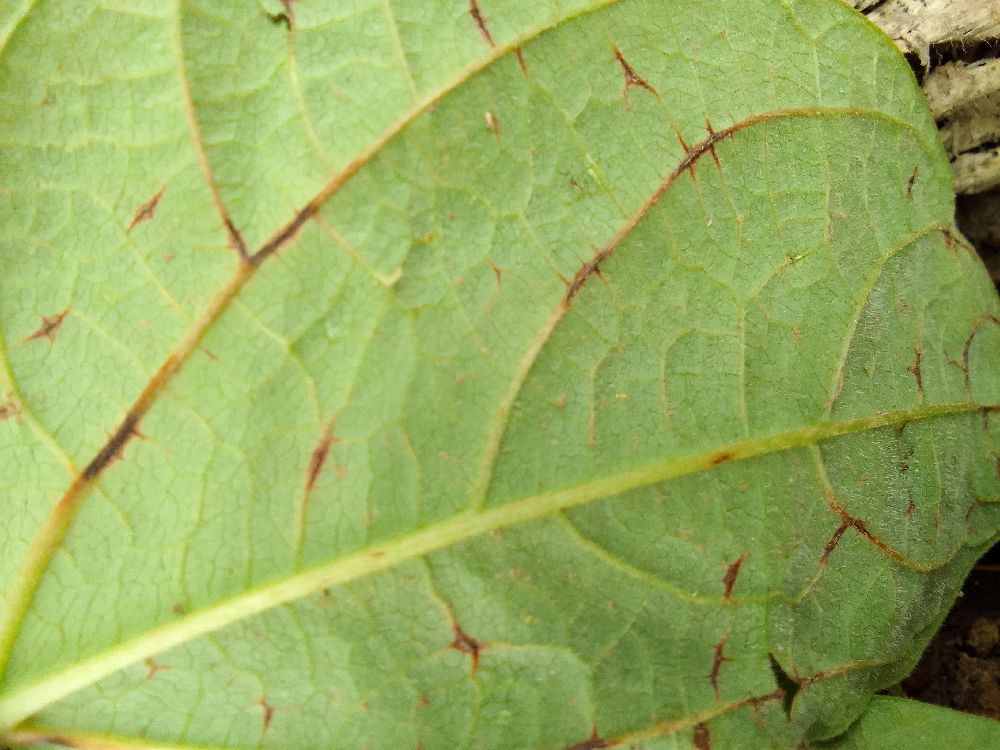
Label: anthracnose